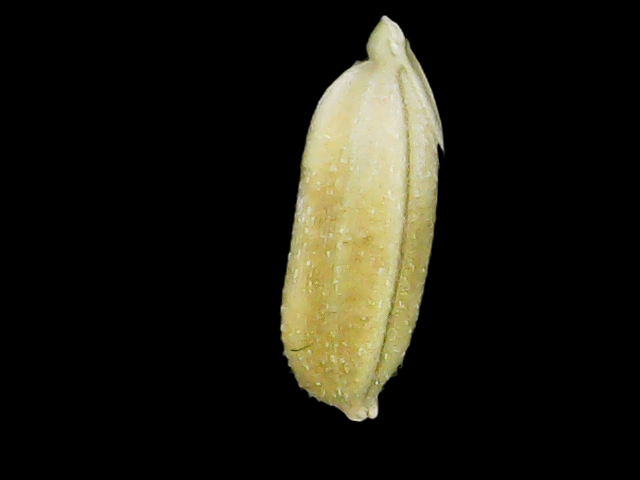
Rice variety: Bd95